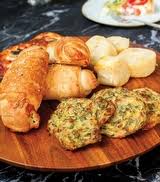
Yemek: mucver